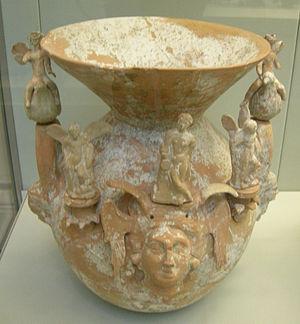
Les vestiges de céramique étrusque nous sont principalement parvenus par les chambres funéraires mises au jour. La plus grande partie est constituée de poteries décorées, destinées à accompagner le défunt dans l'au-delà. Quelques objets particuliers, comme les canopes de Chiusi, montrent leur maîtrise dans la représentation de la figure humaine et la liberté de déformation des corps à des fins d'expressivité suivant les principes de l'esthétique étrusque.